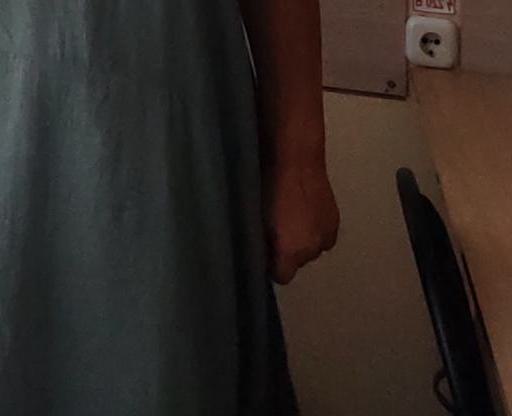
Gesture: no_gesture